Answer in natural language. Considering the relative positions, where is Doorway (marked A) with respect to dark brown dresser (marked B)? Choose between the following options: left or right
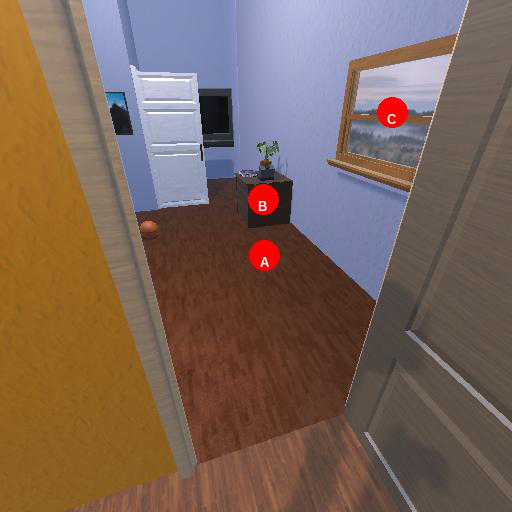
<answer>right</answer>